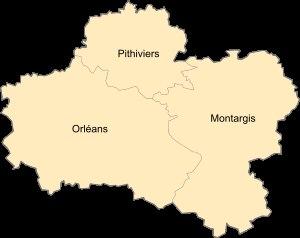
Le département du Loiret comprend trois arrondissements.
La page consacrée à la politique du Loiret présente la vie politique dans le département français du Loiret situé dans la région Centre-Val de Loire.